Step Forward (film)

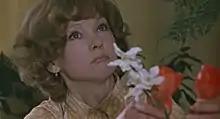
Lyudmila Gurchenko as Valentina

Step Forward is a 1975 Soviet film-an almanac, consisting of five novels.